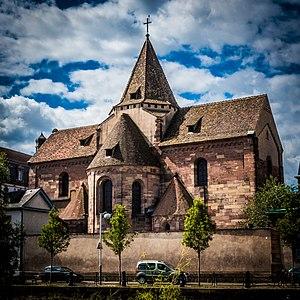
Église Saint-Étienne de Strasbourg
Cet article présente la liste des édifices religieux situés sur le territoire de la ville de Strasbourg.
L’église Saint-Étienne de Strasbourg se situe place Saint-Étienne, dans l’enceinte du collège épiscopal du même nom, dans le centre historique de la ville.